Andriy Khlyvnyuk

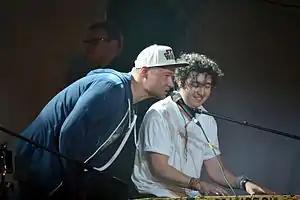
Andriy Khlyvnyuk with Dmytro Shurov at the Pianoboy concert at the Green Theater, Kyiv, 2014

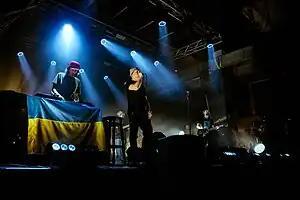
BoomBox in Gdansk, 2022

In the summer of 2007, the composition "Watchmen" hit the radio air of Russian radio stations, and in the fall, the composition "ta4to" got into the rotation of Moscow radio stations. Over time, Russian recording companies became interested in BoomBox, and a contract was signed with Monolith to publish the albums Melomania and Family Business in Russia, which were released on June 10, 2008. In August 2009, Khlyvnyuk, together with Evgeny Koshev and Potap, voiced the French parkour thriller "13th District: Ultimatum". Andriy voiced the French policeman Damien.